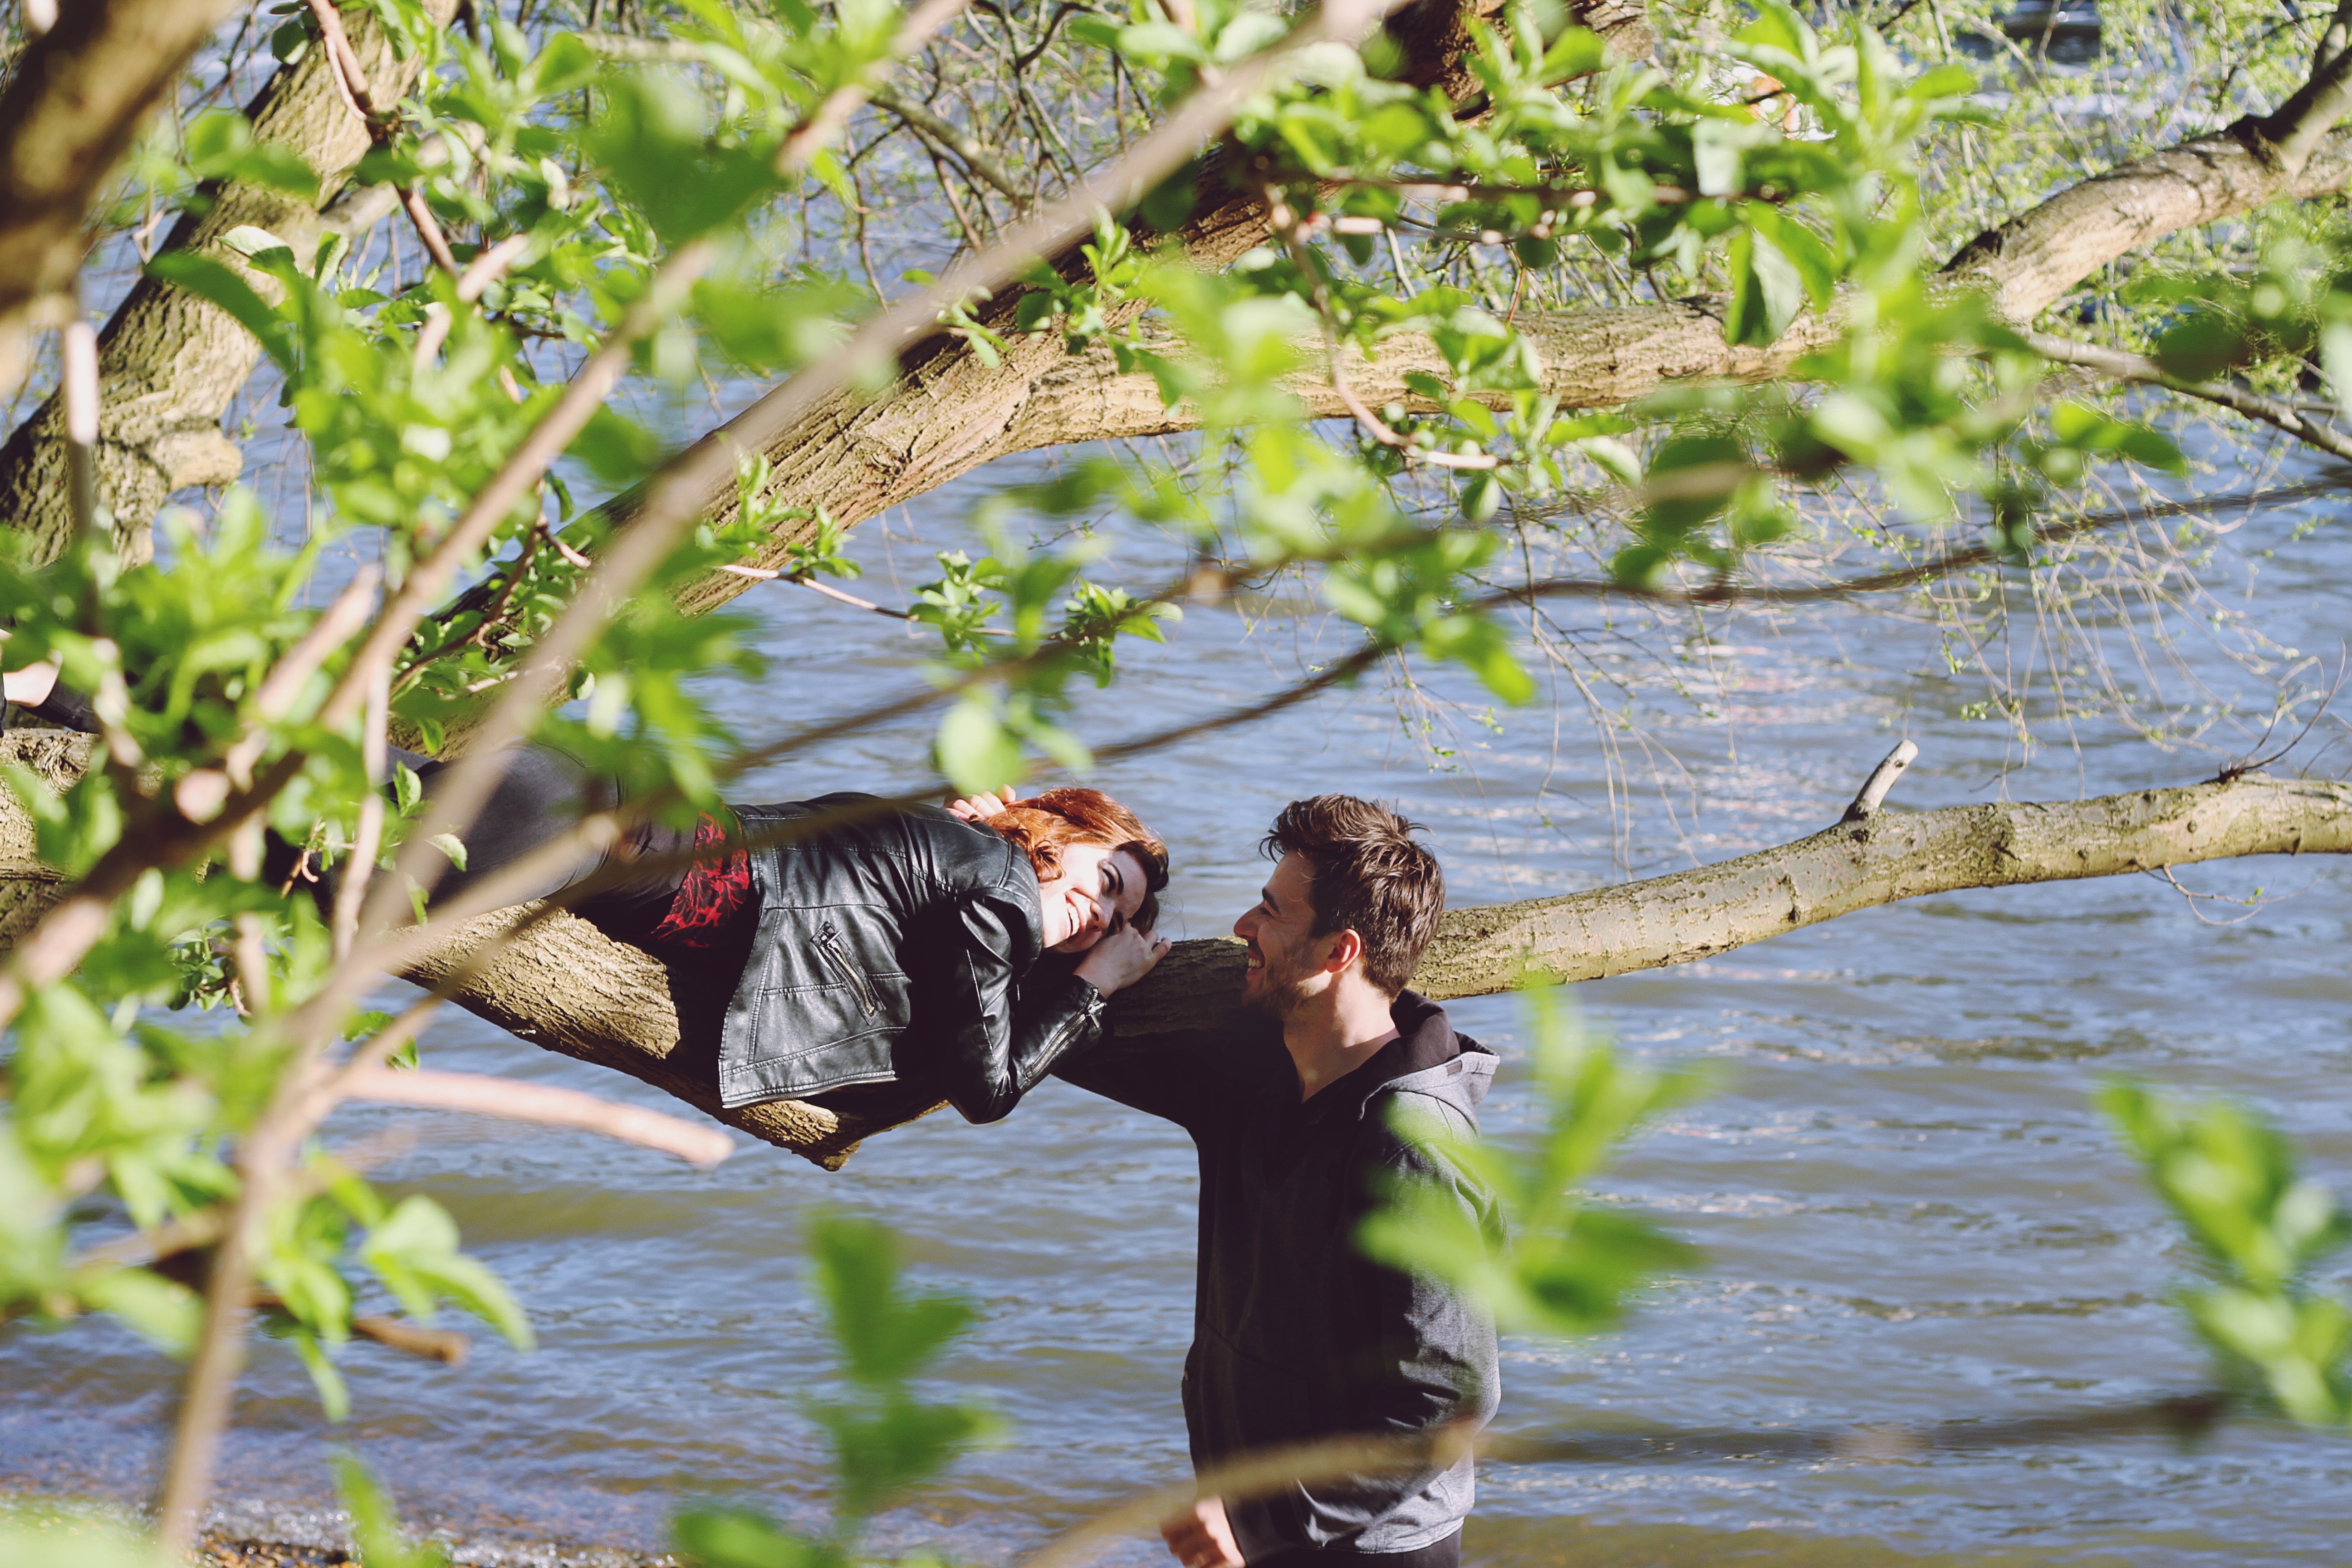
tree, flower, wildlife, jungle, rainforest, habitat